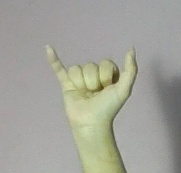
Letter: ya